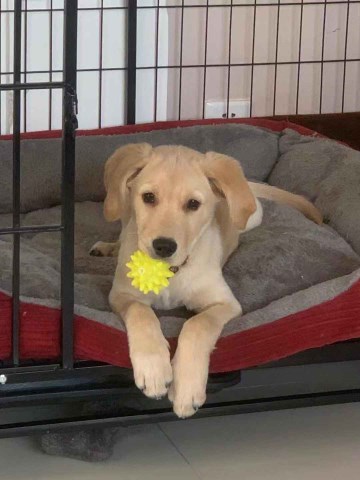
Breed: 3580-n000122-Labrador_retriever